Hospital to Alta

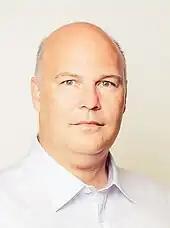
Raymond Londal, the party's top candidate

The party only had a single issue, namely that the sole hospital serving western Finnmark should be relocated from Hammerfest to Alta. The party stated that Alta is more centrally located than Hammerfest and argued that a hospital in Alta would give a closer service to the residents, lower transport costs and better quality. Hospital to Alta was opposed to a three-hospital solution for Finnmark, whereby there would be hospitals in both Alta and Hammerfest. The issue was especially relevant because there were plans to build a new hospital for the region. Londal mentioned Altagård as a potential location and proposed 2016 as the year for construction to start.